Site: saxony
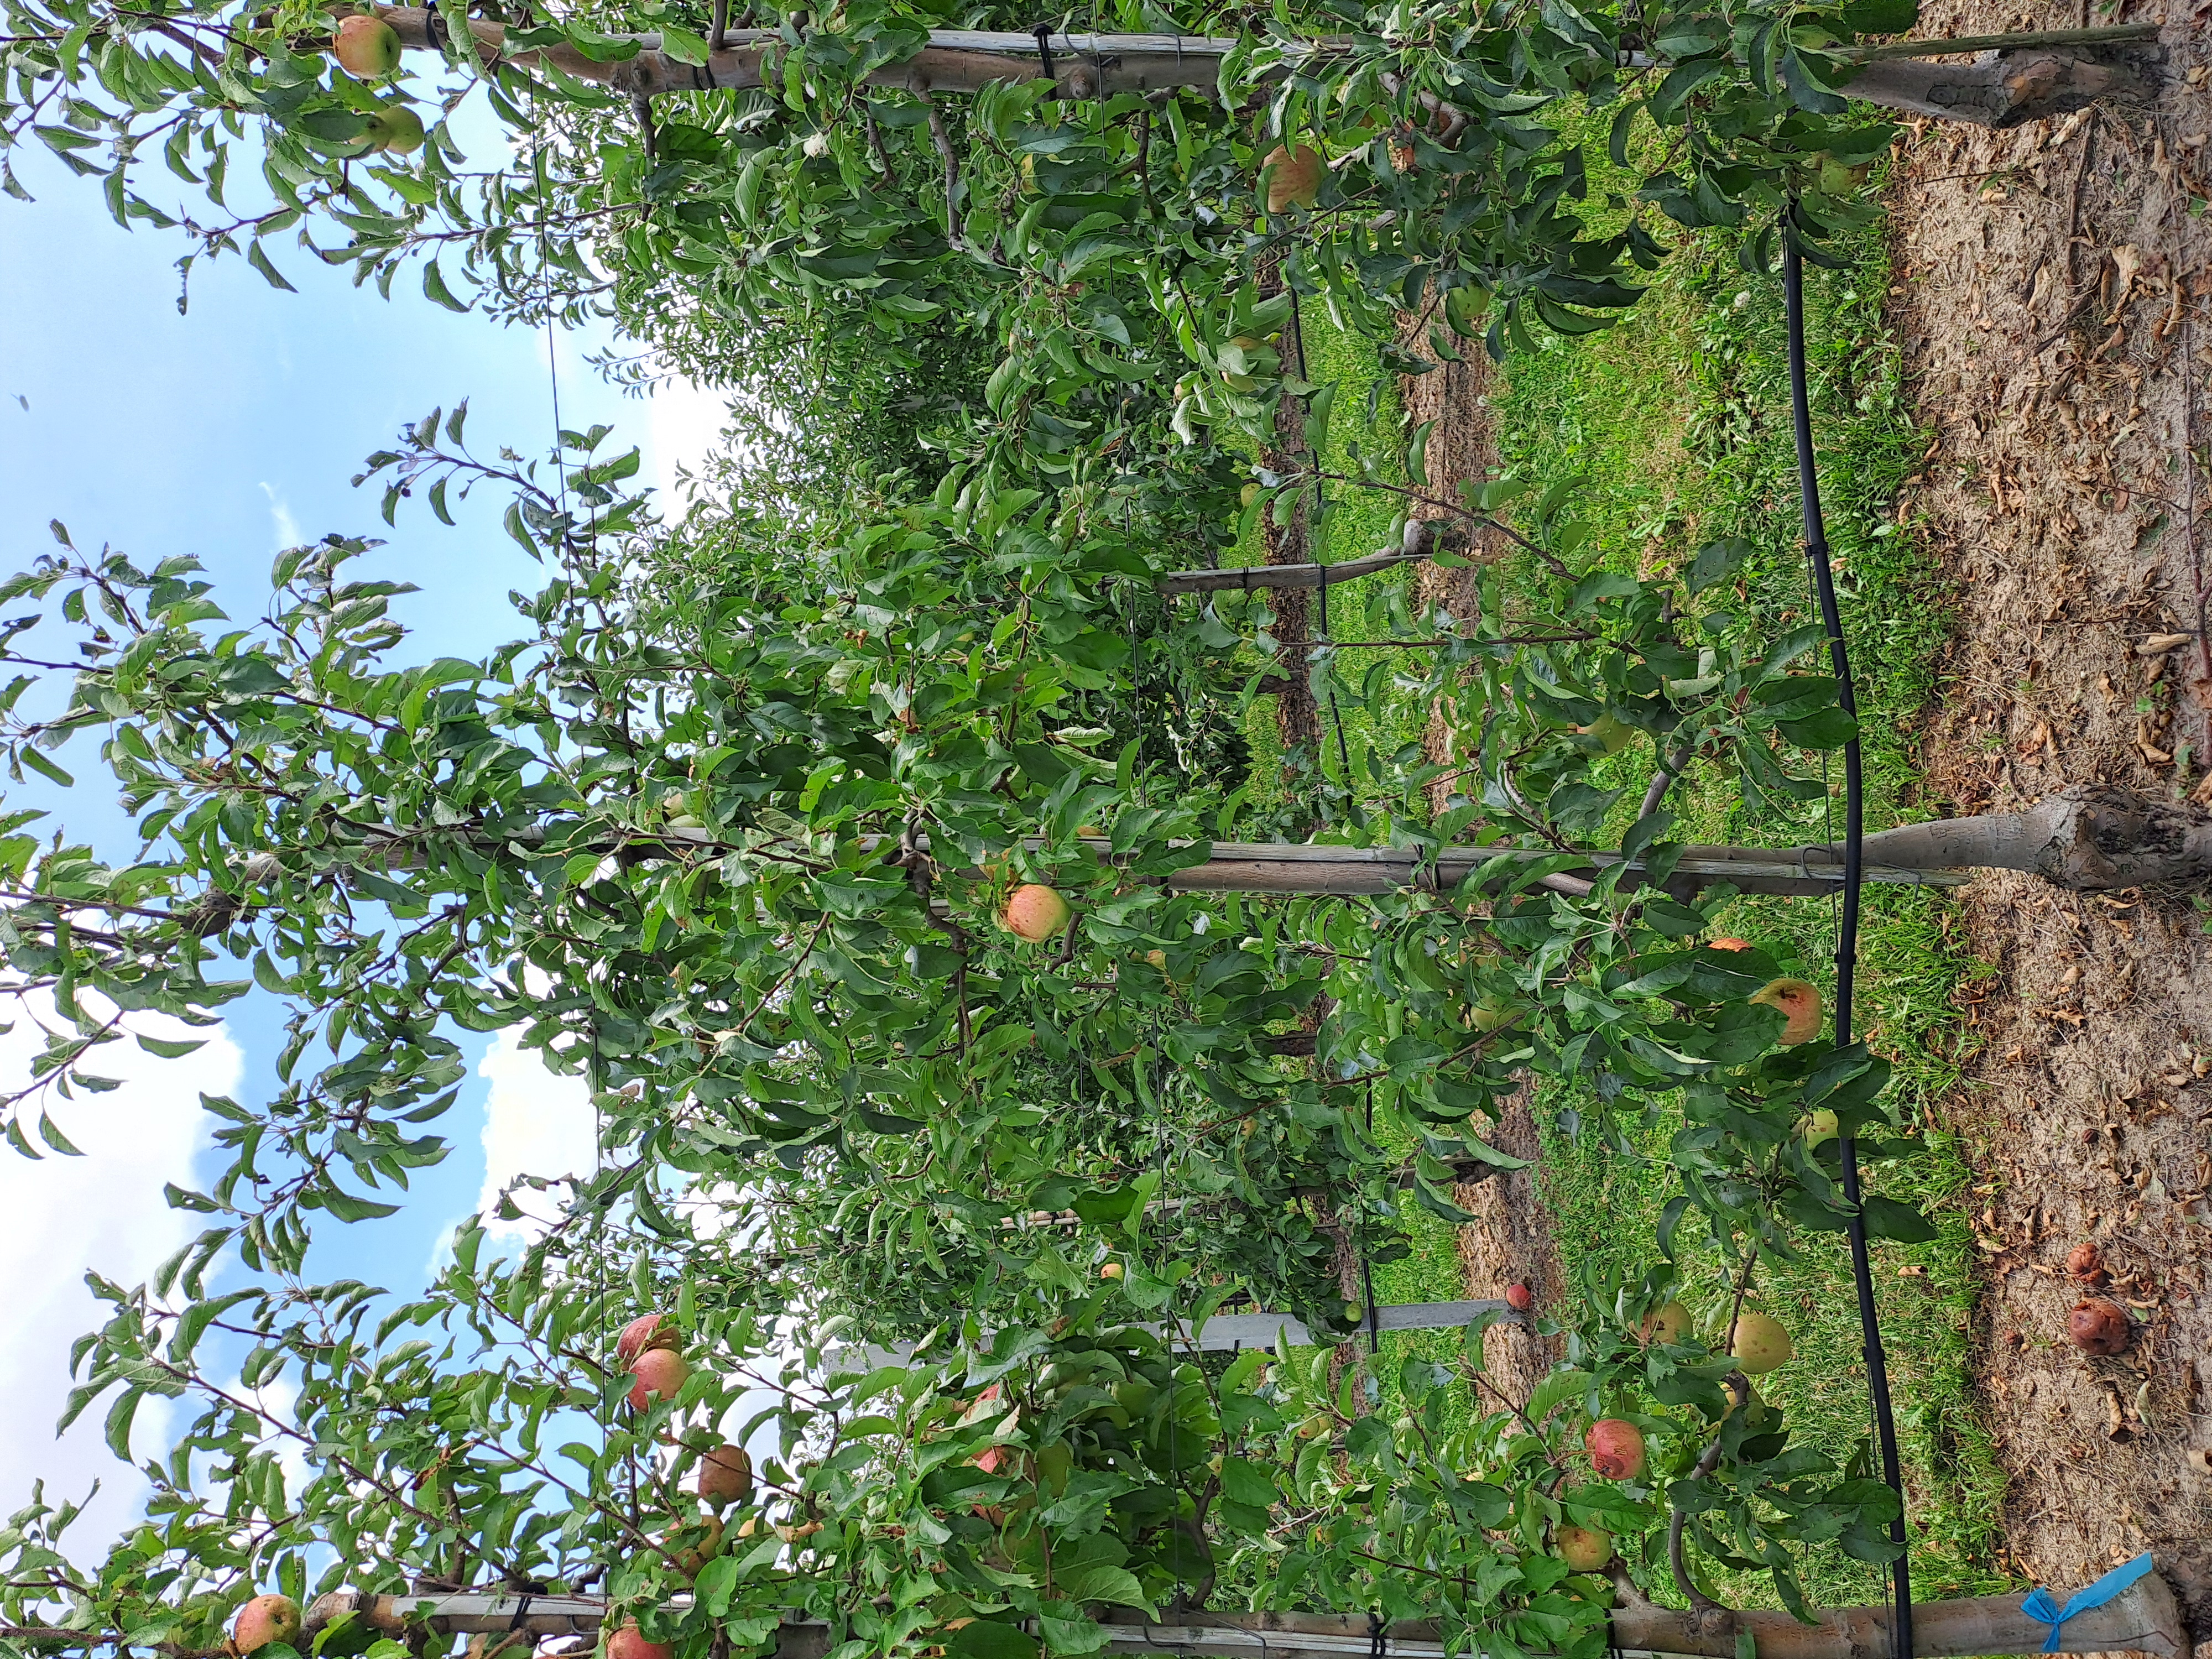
Growth stage (BBCH 85): Maturity of fruit and seed